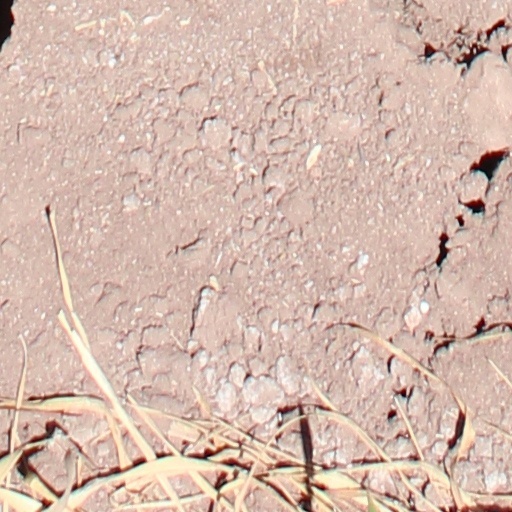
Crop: wheat